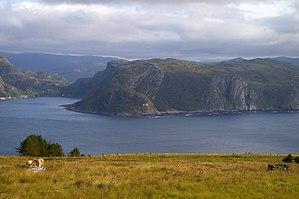
Le phare d'Hendanes est un phare côtier de la commune de Vågsøy, dans le comté de Vestland. Il est géré par l'administration côtière norvégienne.